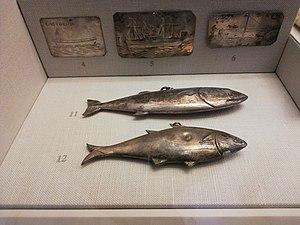
Ex-voto en forme de poisson. Constantonople, XIXe siècle.
Un ex-voto est une offrande faite à un dieu en demande d'une grâce ou en remerciement d'une grâce obtenue à l'issue d'un vœu formulé en ce sens. Ces objets peuvent prendre de multiples formes et être réalisés dans de nombreux matériaux différents : dans l'Antiquité romaine, il s'agit majoritairement de petites statuettes ou de plaques anatomiques, d'inscriptions sur tôles de bronze commémorant le vœu contracté et rappelant l'identité du contractant ; dans la religion chrétienne, il s'agit principalement de crucifix, de tableaux, de petites inscriptions sur plaques de marbre, mais aussi, selon les régions et les sujets des prières, des objets en lien avec la grâce accordée : maquettes de bateaux, t-shirts de sportifs, volants d'automobiles, médailles militaires, etc.